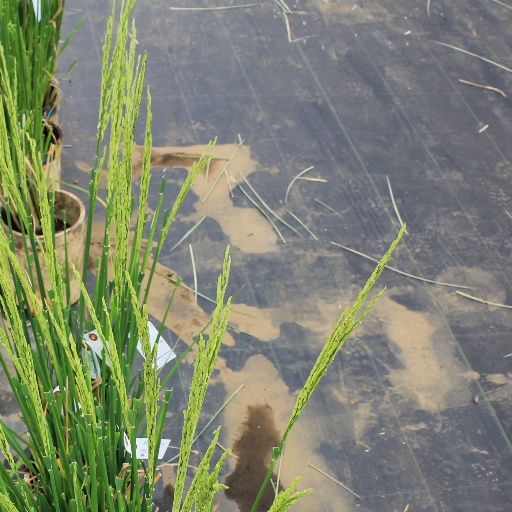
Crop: rice